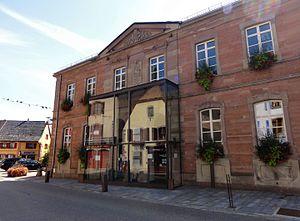
Villé est une commune française située dans le département du Bas-Rhin, en région Grand Est.